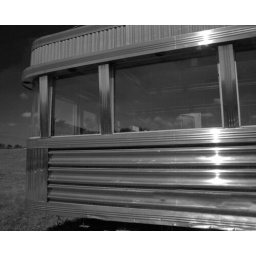
A beached whale of a diner- languishing in a field near my home